Sexuality in Japan

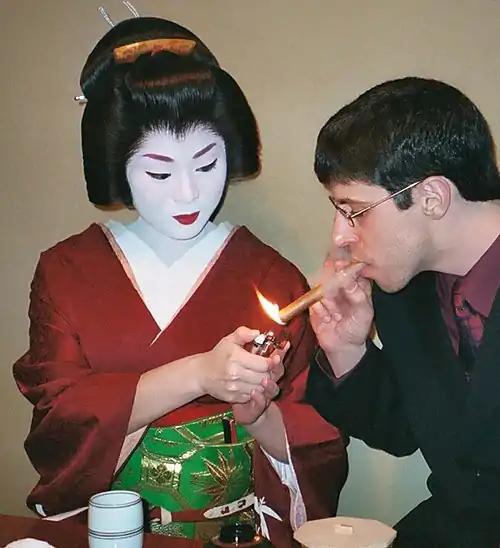
Geisha were forbidden to sell sex but have mistakenly become a symbol of Japanese sexuality in the West because prostitutes in Japan marketed themselves as "geisha girls" to American military men.

A frequent focus of misconceptions in regard to Japanese sexuality is the institution of the geisha. Rather than a prostitute, a geisha was a woman trained in arts such as music and cultured conversation, who was available for non-sexual interactions with her male clientele. Geisha differed from their patrons' wives because, except for the geisha, women were ordinarily not prepared for activity other than household duties. This social limitation was imposed on the majority of women in traditional society and produced a diminution in the pursuits that women could enjoy. This limitation also impacted the ways that a man could enjoy the company of his wife. The geisha fulfilled the non-sexual social roles that ordinary women were prevented from fulfilling, and for this service they were well paid. That being said, the geisha were not deprived of opportunities to express themselves sexually and in other erotic ways. A geisha might have a patron with whom she enjoyed sexual intimacy, but this sexual role was not part of her role or responsibility as a geisha.